Marian Thayer

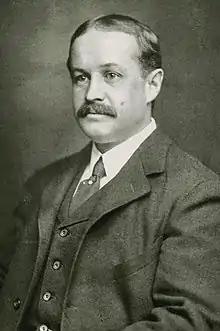
John Borland Thayer, Marian's husband, who died in the sinking of RMS "Titanic".

The family and their maid boarded "Titanic" at Cherbourg and occupied adjoining cabins C68 and C70. On the Sunday afternoon before the ship sank, Marian and her friend Emily Ryerson went for a stroll on the deck and encountered White Star official, Bruce Ismay. According to Ryerson, Ismay showed them a telegram which said there were icebergs in the area. She also claimed in a deposition to the U.S. Senate Inquiry about "Titanic" that Ismay said they were going to start extra boilers on the ship.